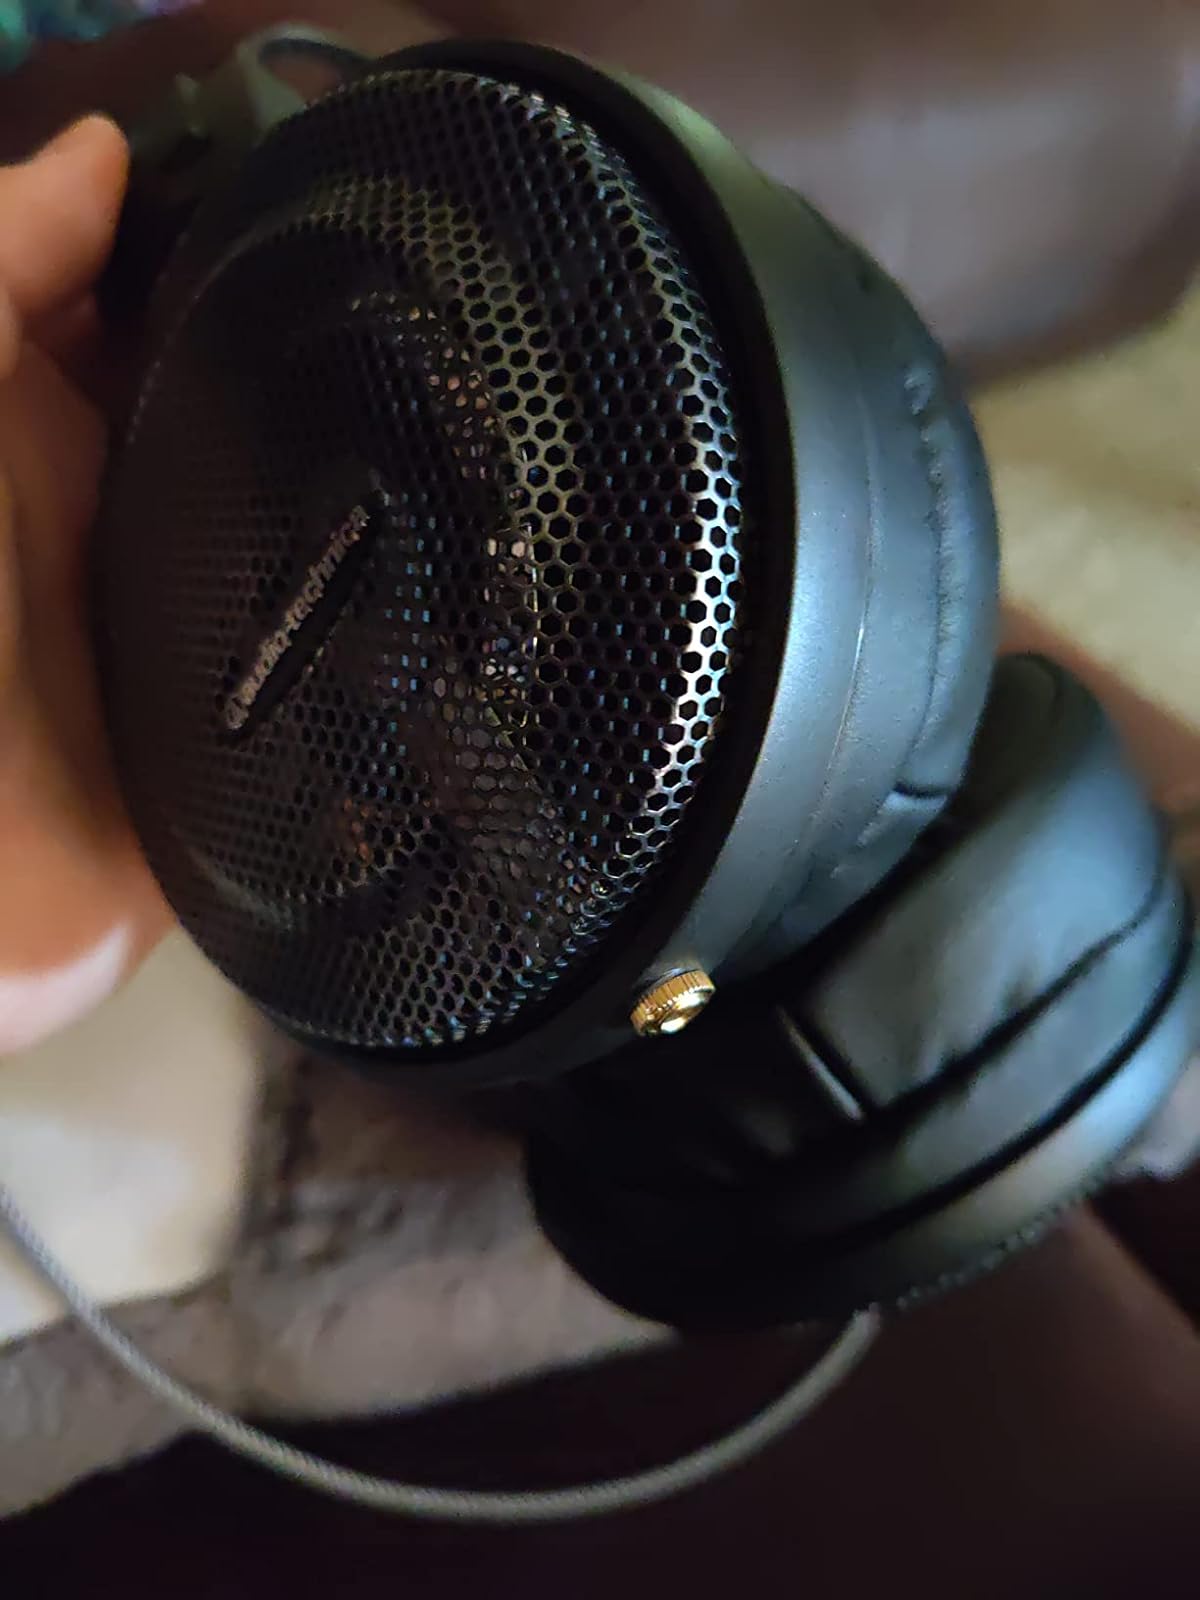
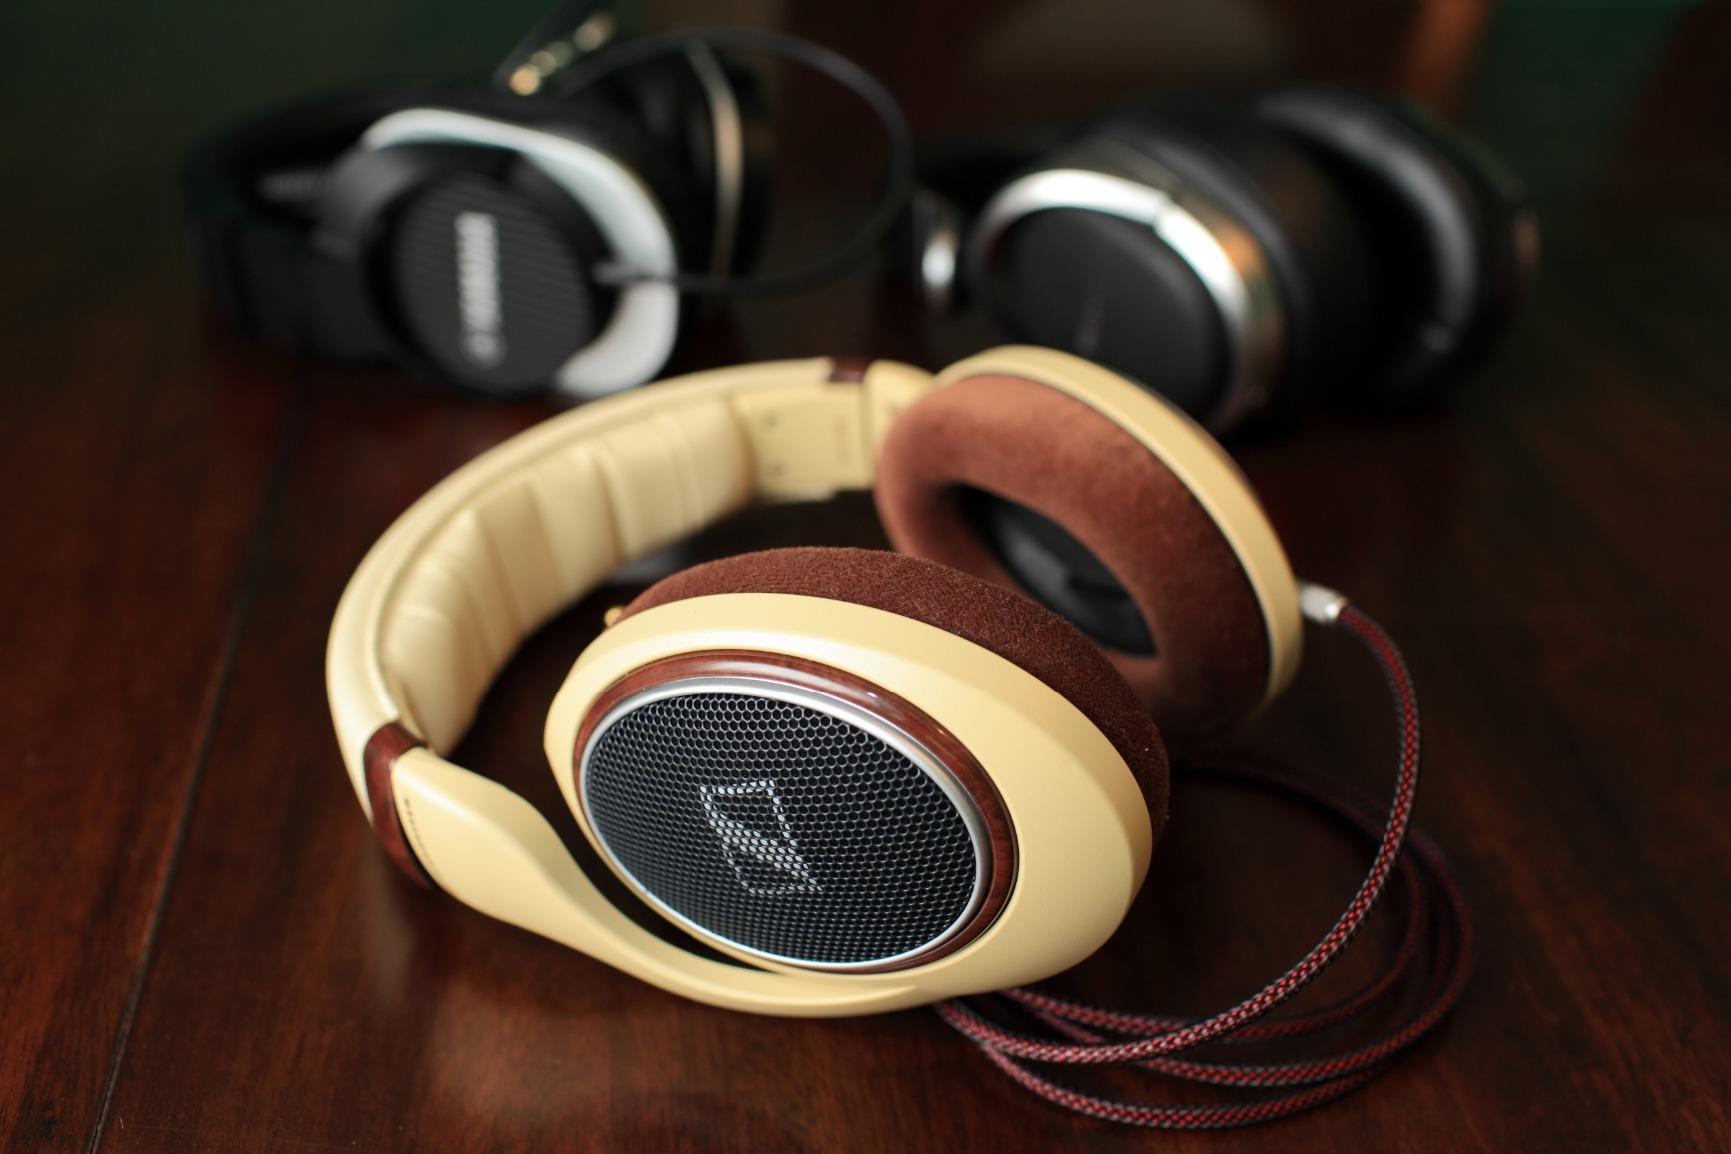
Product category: headphones
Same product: no